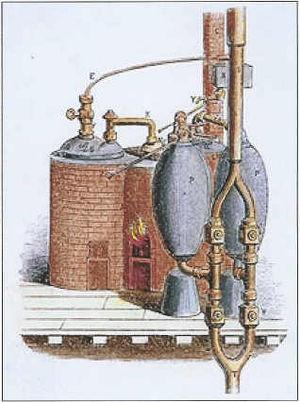
L’histoire des bourses de valeurs retrace les étapes de l'émergence d'espaces de valorisation des obligations, qui dominent ainsi jusqu'au milieu du XIXᵉ siècle, puis des actions. Auparavant, le financement des armements navals vénitiens et hollandais sous la forme d'actions reste une exception. Les obligations prennent leur essor dès le XVIIIᵉ siècle sur un marché déjà mondialisé, soutenu par les banques centrales et le Trésor public.
Thomas Savery est un mécanicien anglais, inventeur de différents procédés industriels lors de la révolution financière britannique, puis constructeur de machines à vapeur.